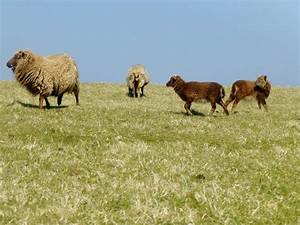
Label: pecora